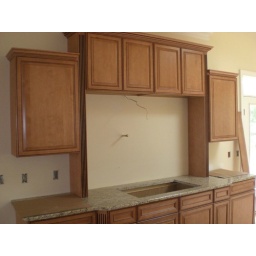
microwave goes on the left. large hood over the stove